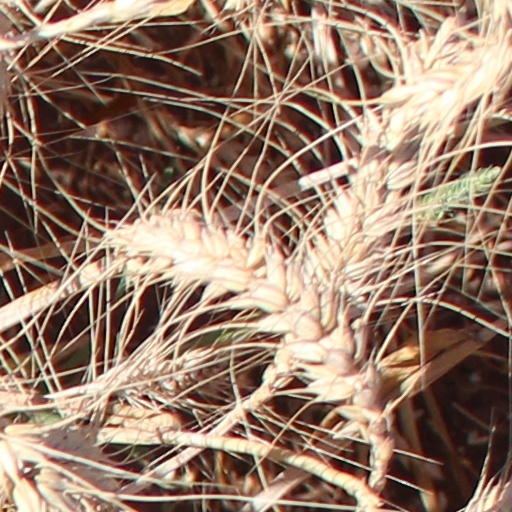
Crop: wheat